Curtiss Robin

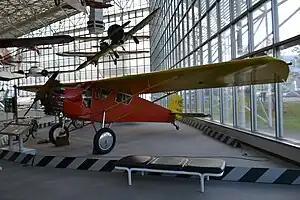
A Curtiss Robin in The Museum of Flight, Tukwila Washington, 2011

The Curtiss Robin, introduced in 1928, is an American high-wing monoplane built by the Curtiss-Robertson Airplane Manufacturing Company.